Zodiac Aerospace

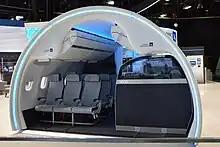
Zodiac Aerospace at Paris Air Show 2017

Zodiac Aerospace provides equipment for commercial aircraft, regional aircraft, and business aircraft as well as helicopters and spacecraft. The Group consists of 5 operational segments, supported by a service activity.